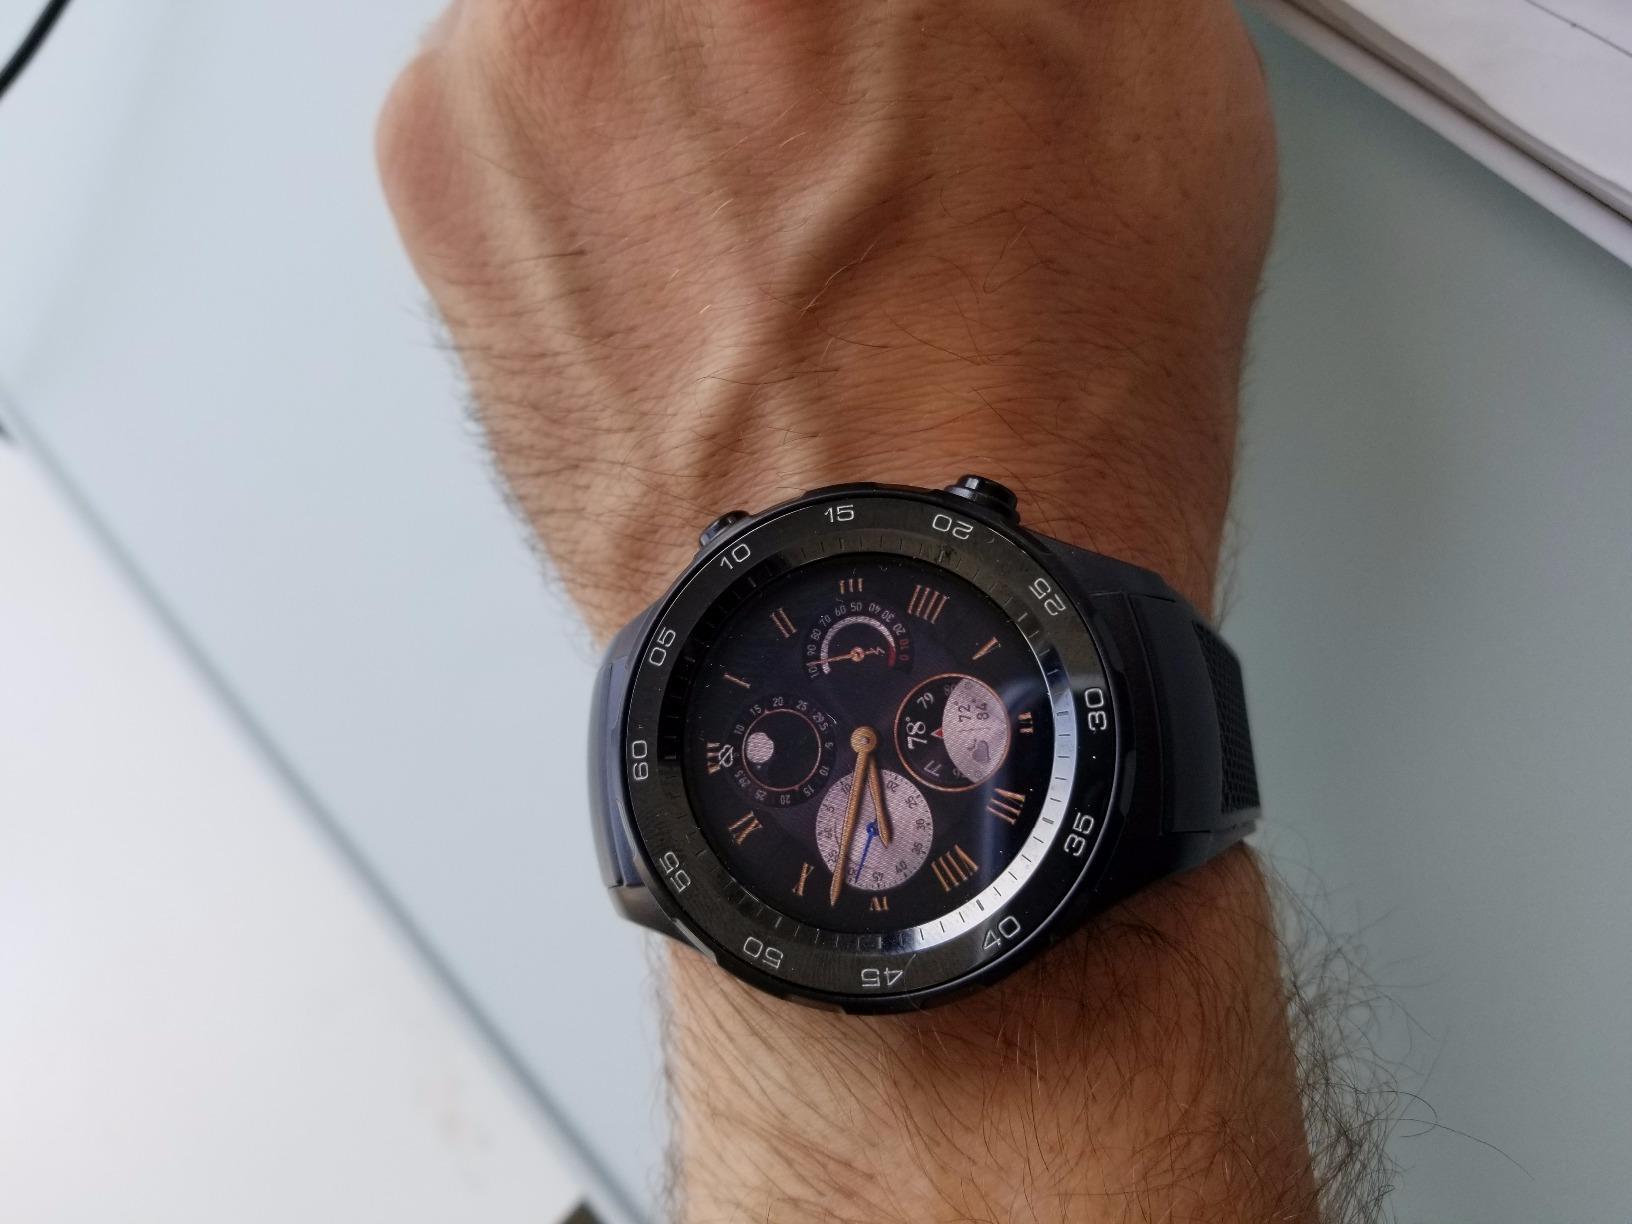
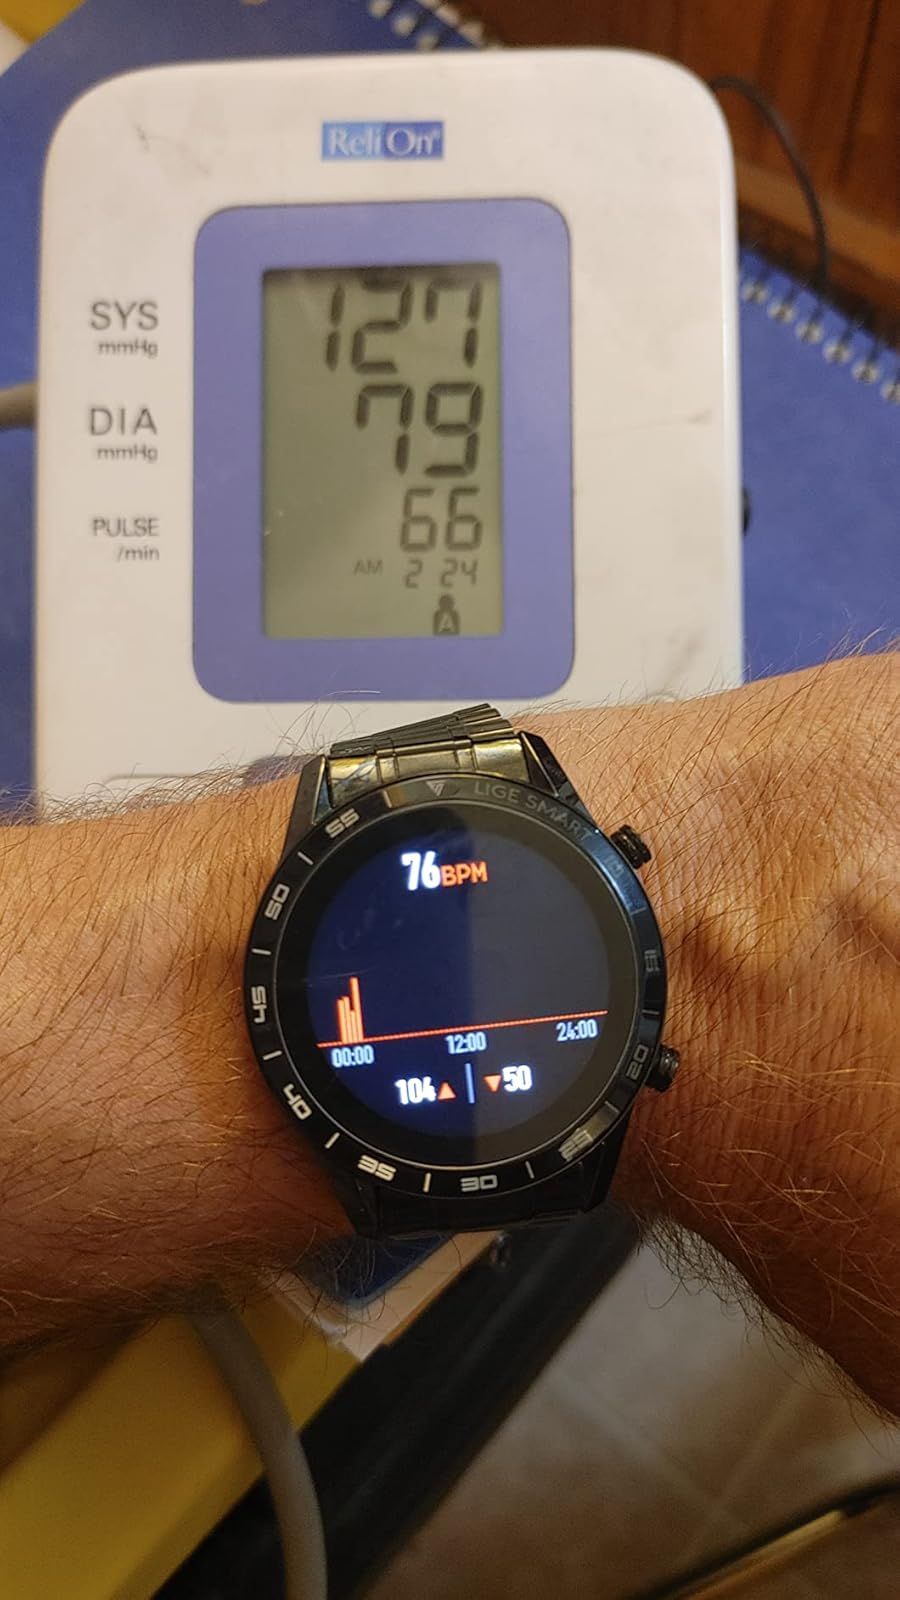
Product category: smartwatch
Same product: no